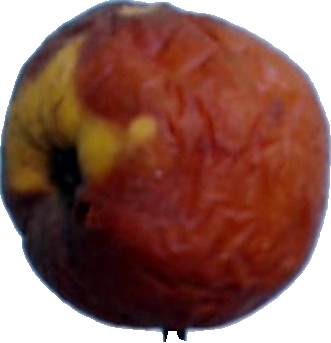
Label: apple_rotten_1